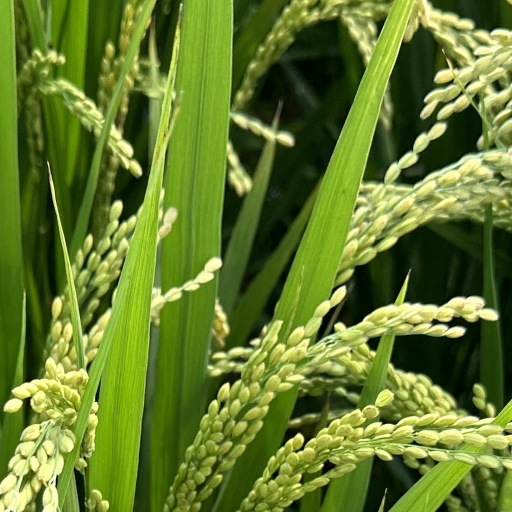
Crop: rice